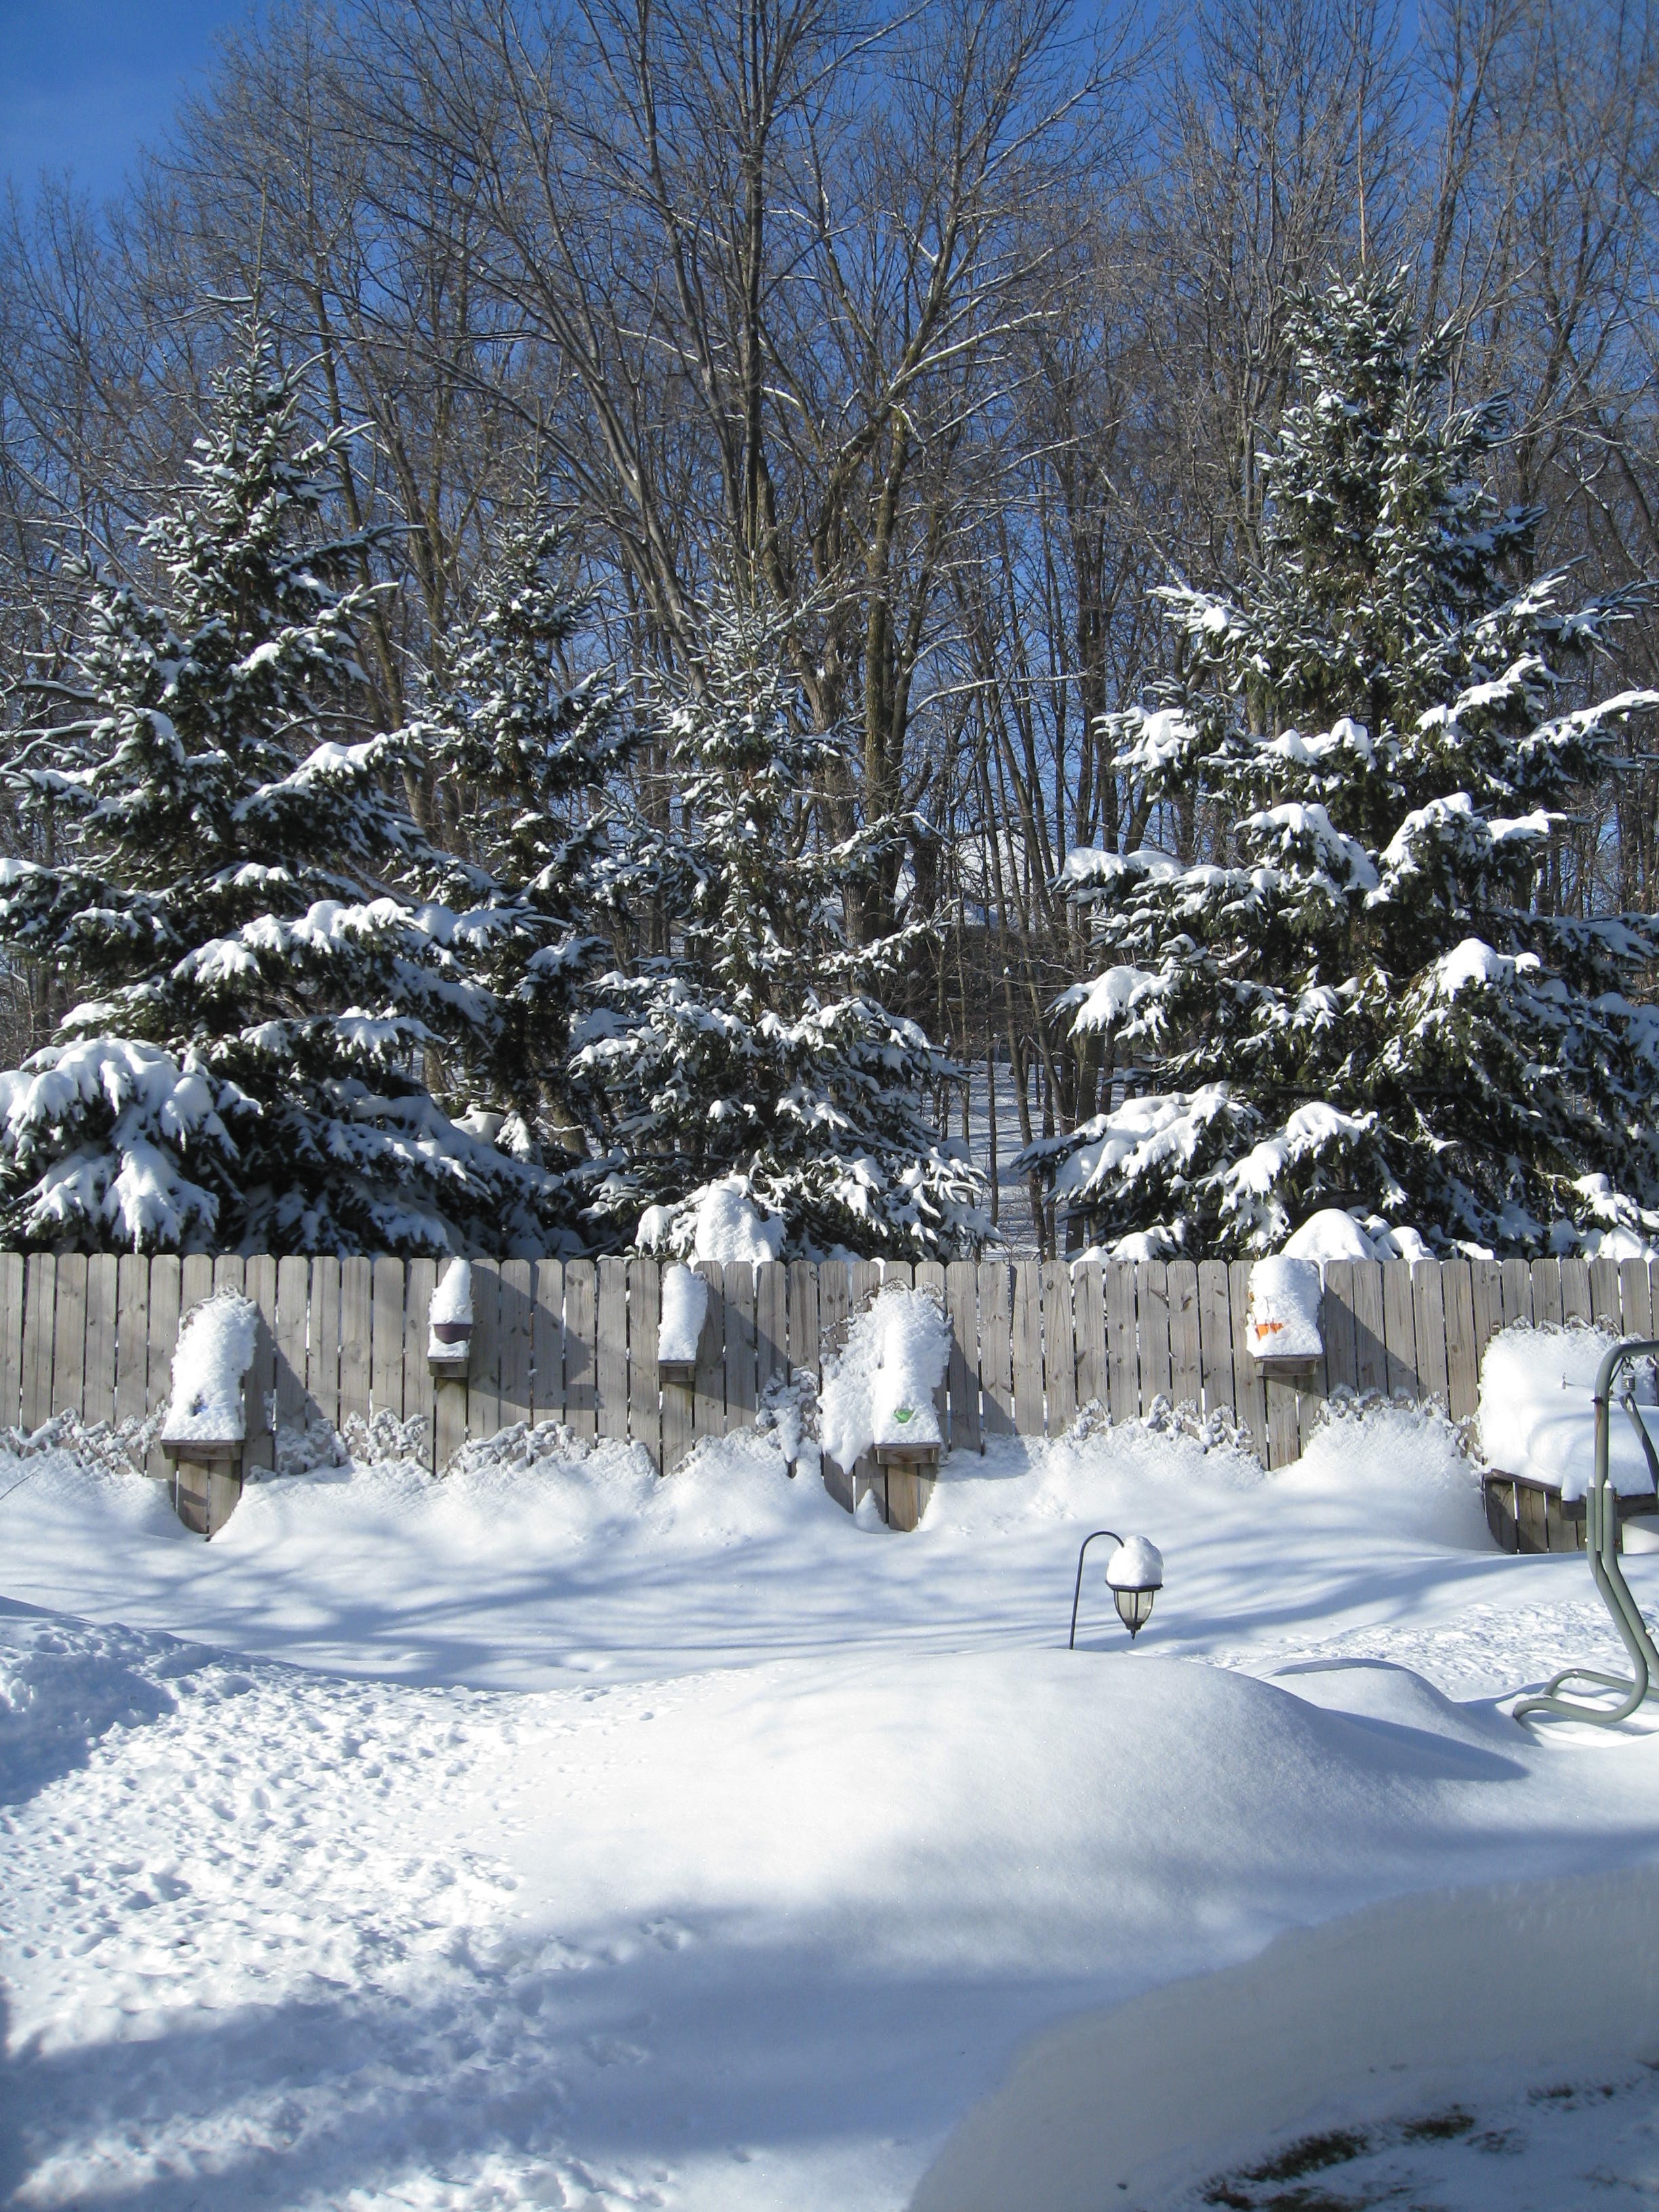
tree, outdoor, snow, cold, winter, white, frost, pine, ice, weather, snowy, frozen, season, snowfall, trees, cool, footwear, snowstorm, blizzard, frosty, freezing, snow storm, woody plant, and snow